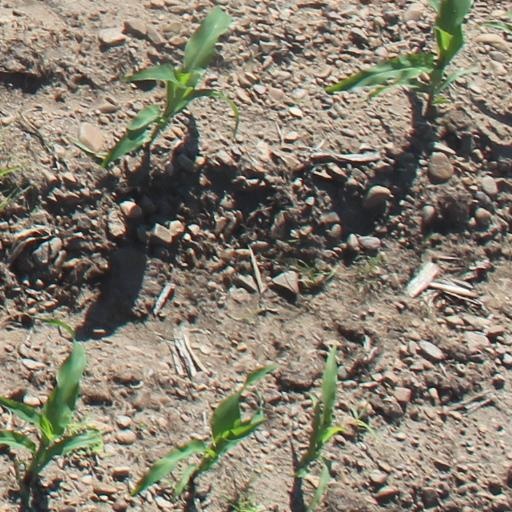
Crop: maize; corn